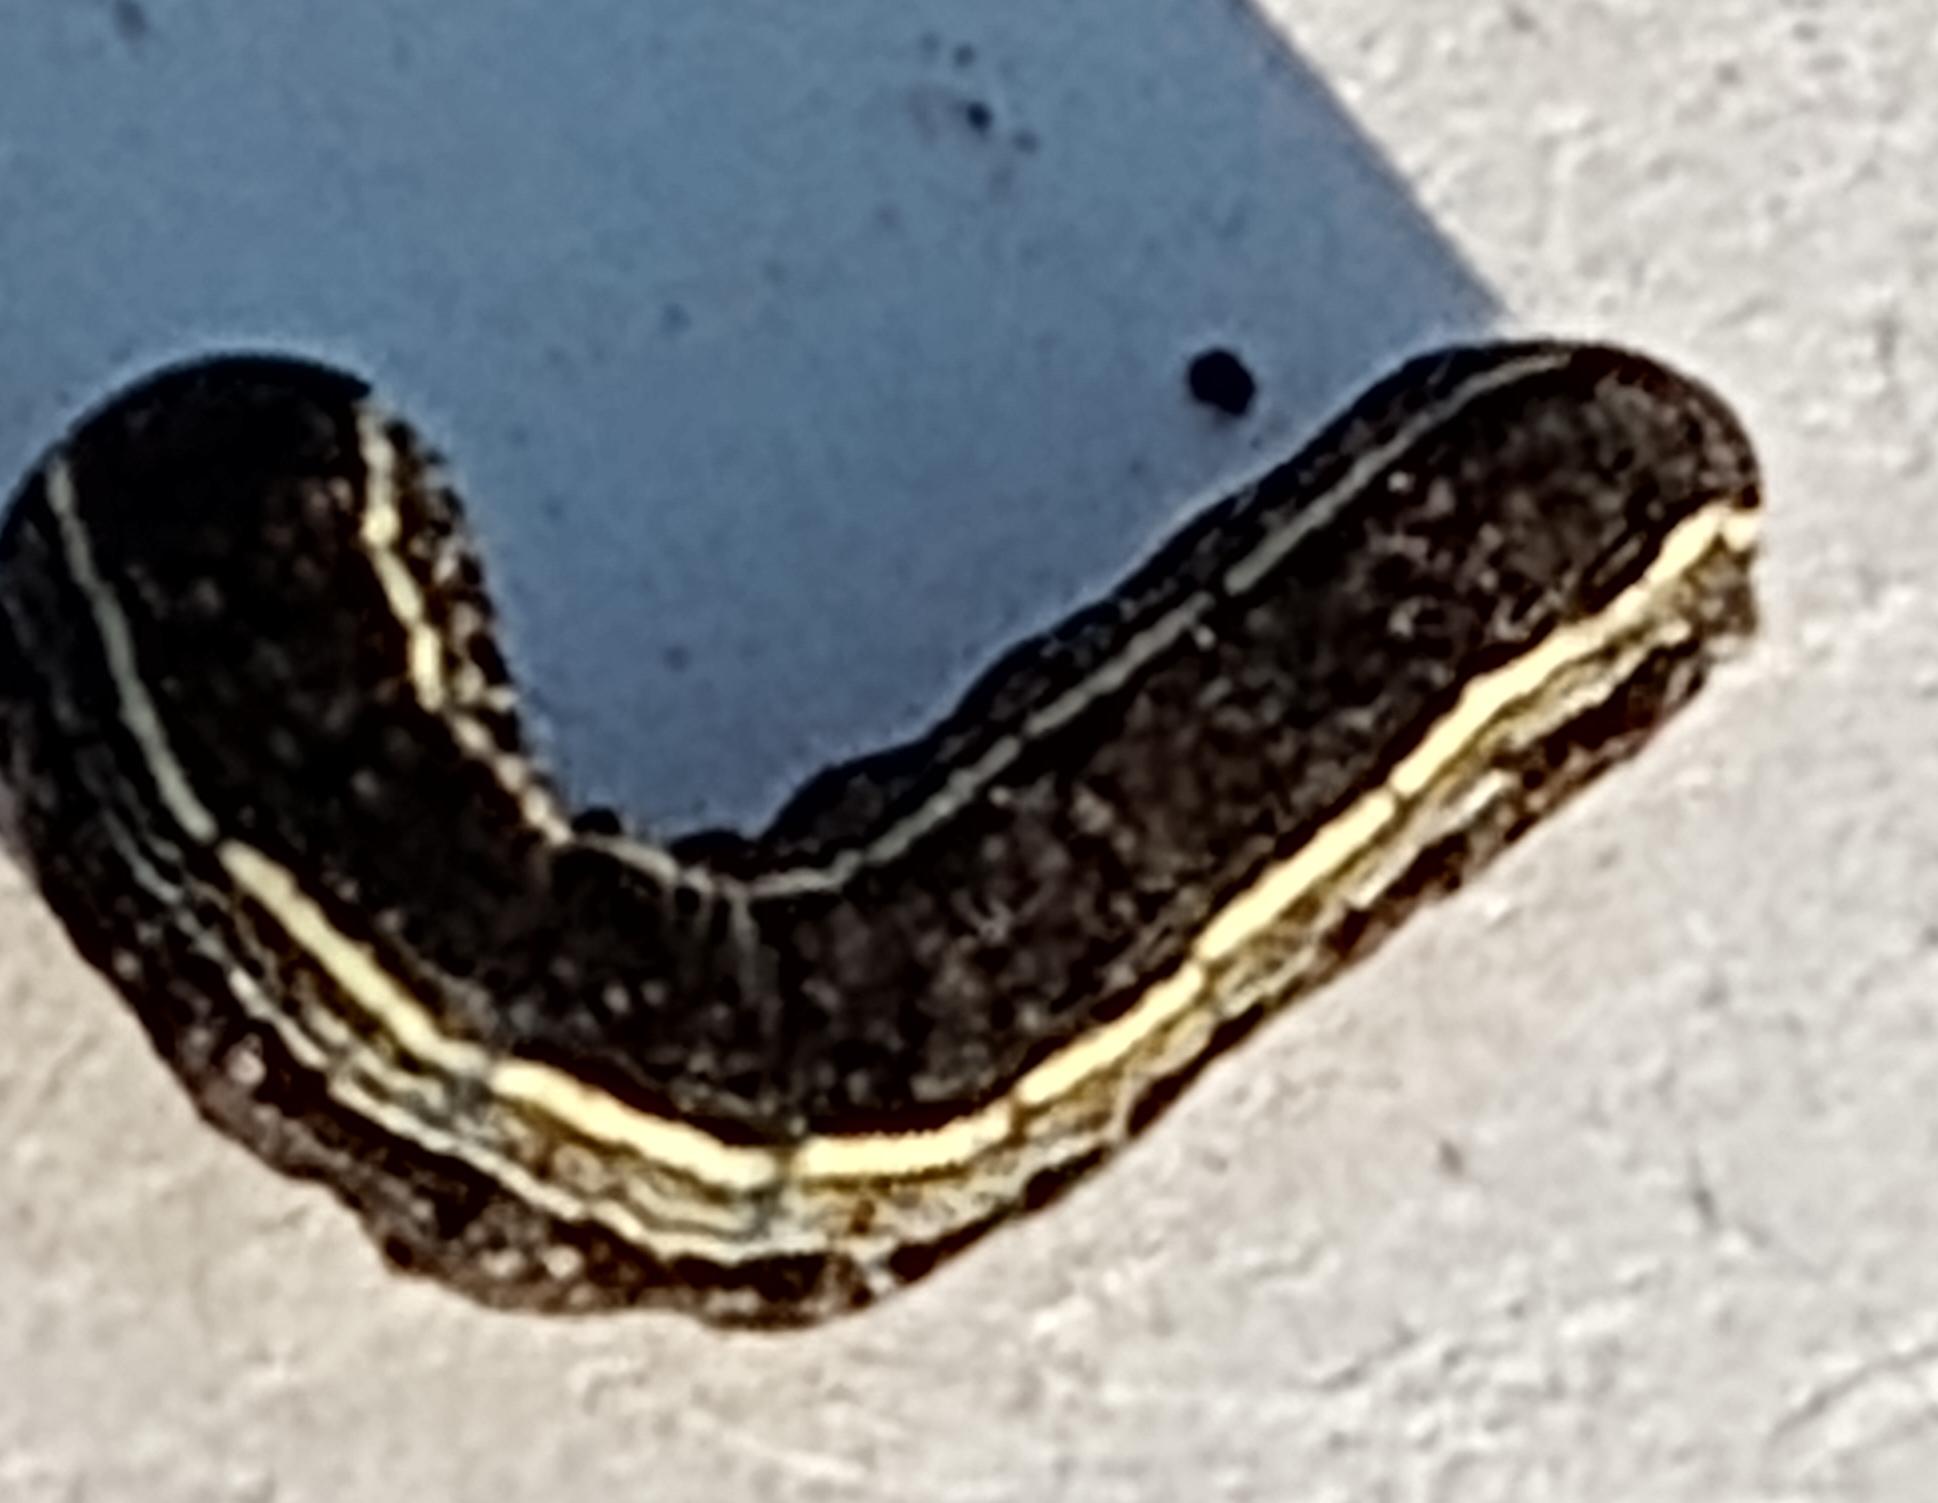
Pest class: cutworms